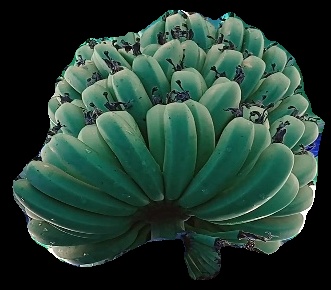
Variety: pachbale
Grade: grade1